History of colonialism

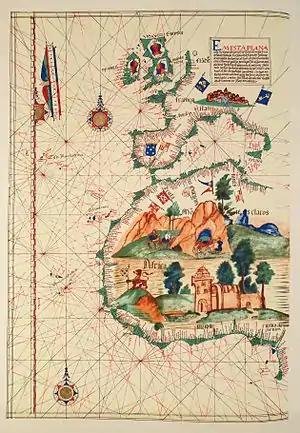
A map with Elmina Castle ("Mina"), Ghana, one in a chain of about fifty fortified factories to enforce Portuguese trade rule along the coast, 1563.

The phenomenon of colonization is one that has occurred around the globe and across time. Various ancient and medieval polities established colonies - such as the Phoenicians, Babylonians, Persians, Greeks, Romans, Han Chinese, and Arabs. The High Middle Ages saw colonising Europeans moving west, north, east and south.